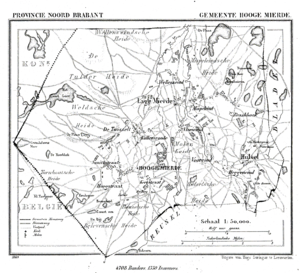
Ancienne commune du Brabant-Septentrional, la commune de Hooge en Lage Mierde a été supprimée en 1997. Le 1ᵉʳ janvier 1997, elle a fusionné avec la commune de Reusel pour former la nouvelle commune de Reusel-De Mierden